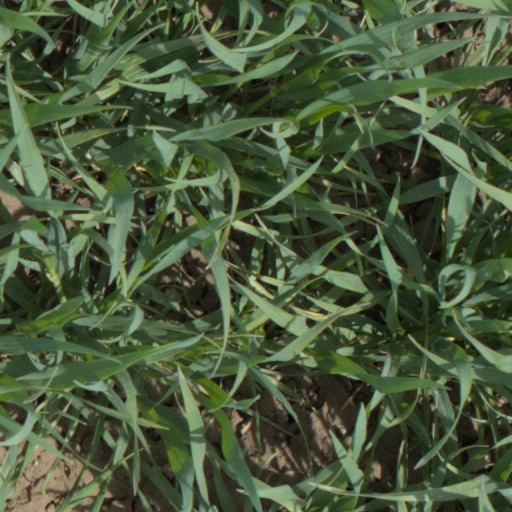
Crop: wheat